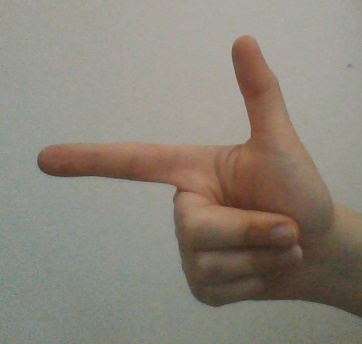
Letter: yaa